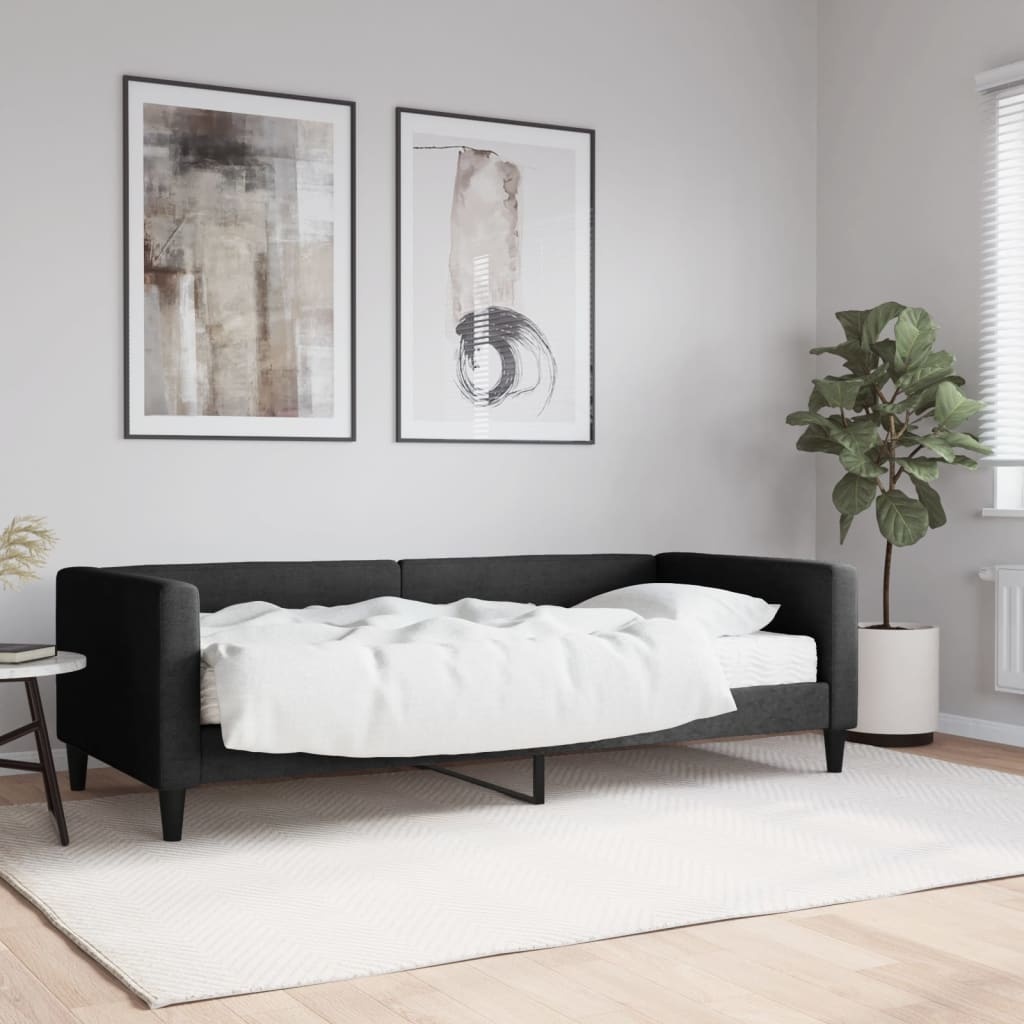
Dnevna postelja z vzmetnico črna 90x190 cm blago
Ta 2 v 1 dnevna postelja z ležiščem, ki služi kot kavč in postelja, je praktičen in privlačen dodatek za vašo dnevno sobo ali spalnico. Vsestranska dnevna postelja: Raztegljiv kavč čez dan deluje kot kavč, ponoči pa se zlahka spremeni v posteljo, kar je priročna rešitev za sprejemanje gostov in povečanje prostora. Udobna penasta vzmetnica: Ta postelja je opremljena z vzmetnico iz pene za največjo podporo in optimalno udobje. Vzdržljiva tkanina in trdna konstrukcija: Ta dnevni kavč ima trpežen okvir iz lesa in kovine ter je oblazinjen s trpežno in udobno tkanino. Barva: Črna Material: Tkanina (100 % poliester), kovina, trden les Material letvic: Vezan les Material polnila: Pena Celotne dimenzije: 213 x 100 x 68 cm (D x Š x V) Dimenzije vzmetnice iz pene: 90 x 190 x 17 cm (Š x D x V) Širina sedeža: 190 cm Globina sedeža: 90 cm Višina sedeža, merjena od tal: 26,5 cm Višina naslonjal za roke, od tal: 68 cm Višina nog: 15 cm Potrebno sestavljanje: Da Paket vsebuje: 1 x Dnevna postelja 1 x Vzmetnica iz pene
Brand: vidaXL
Category: Furniture > Beds & Accessories > Beds & Bed Frames > Cot Beds & Bed Frames